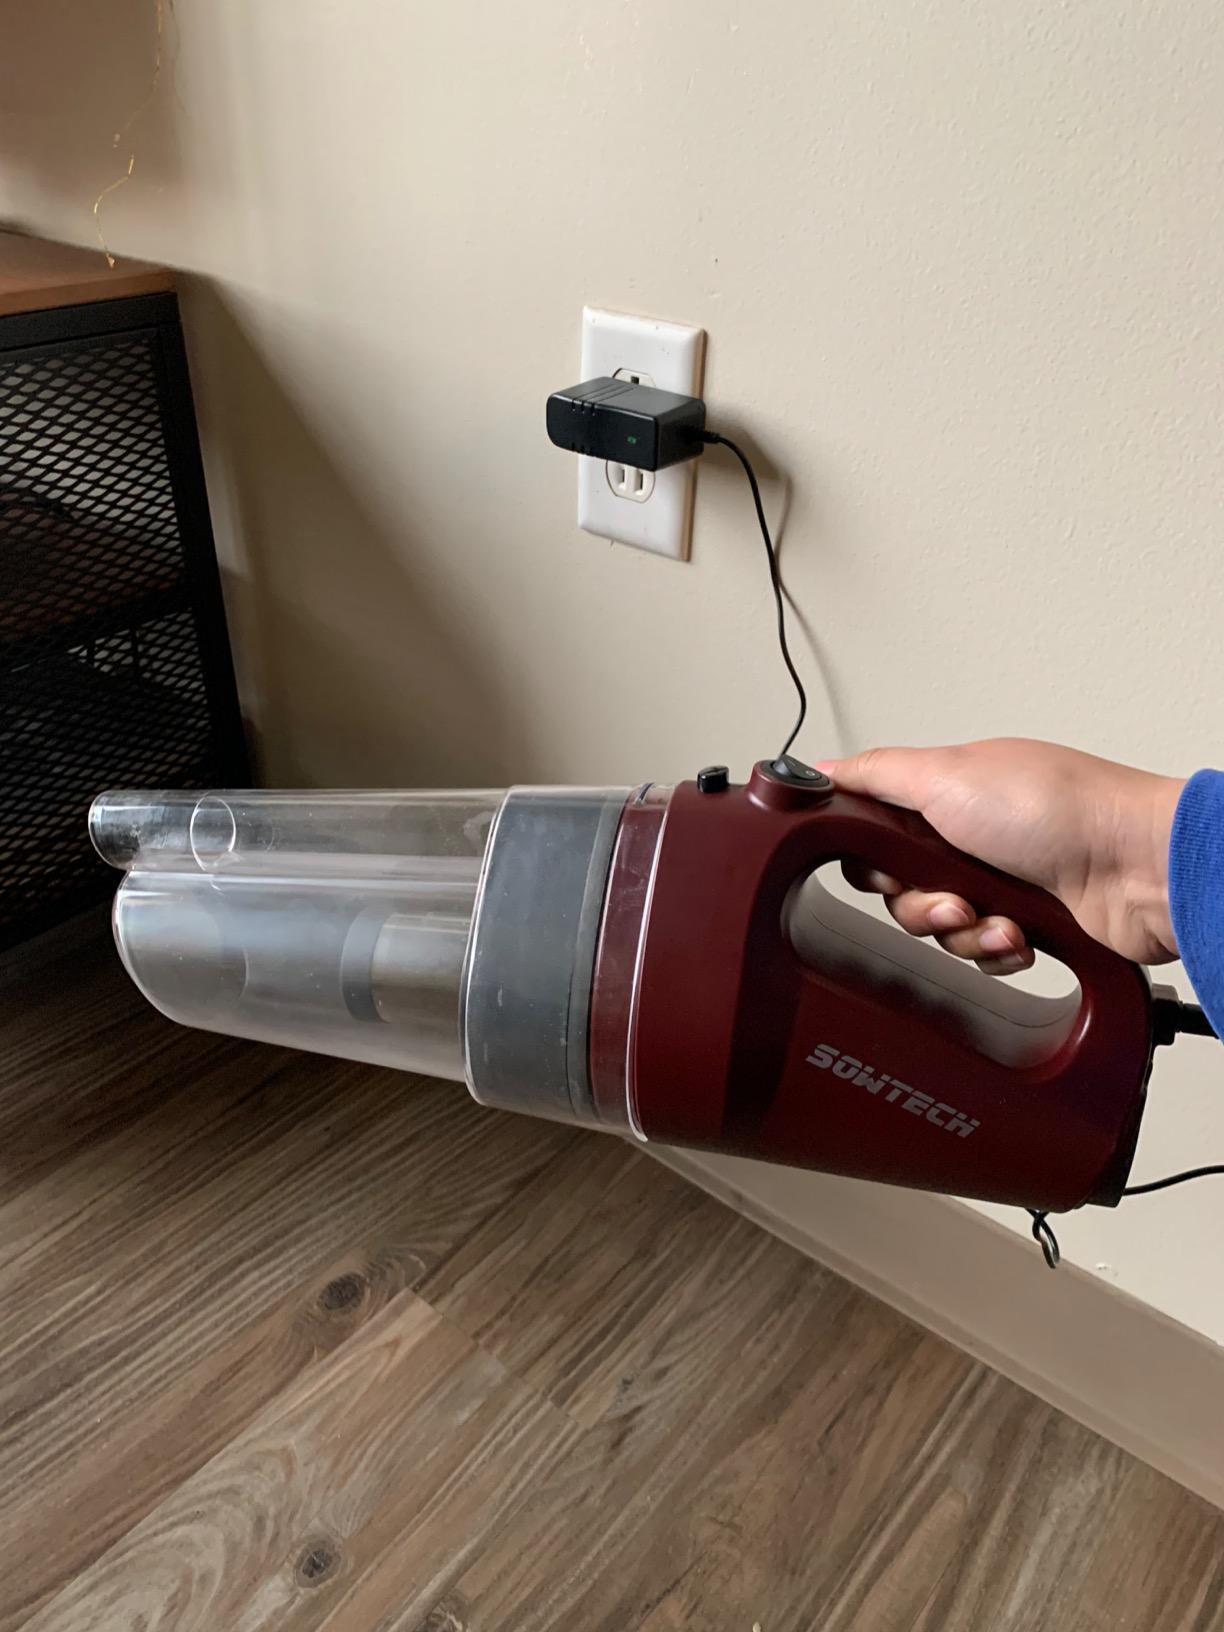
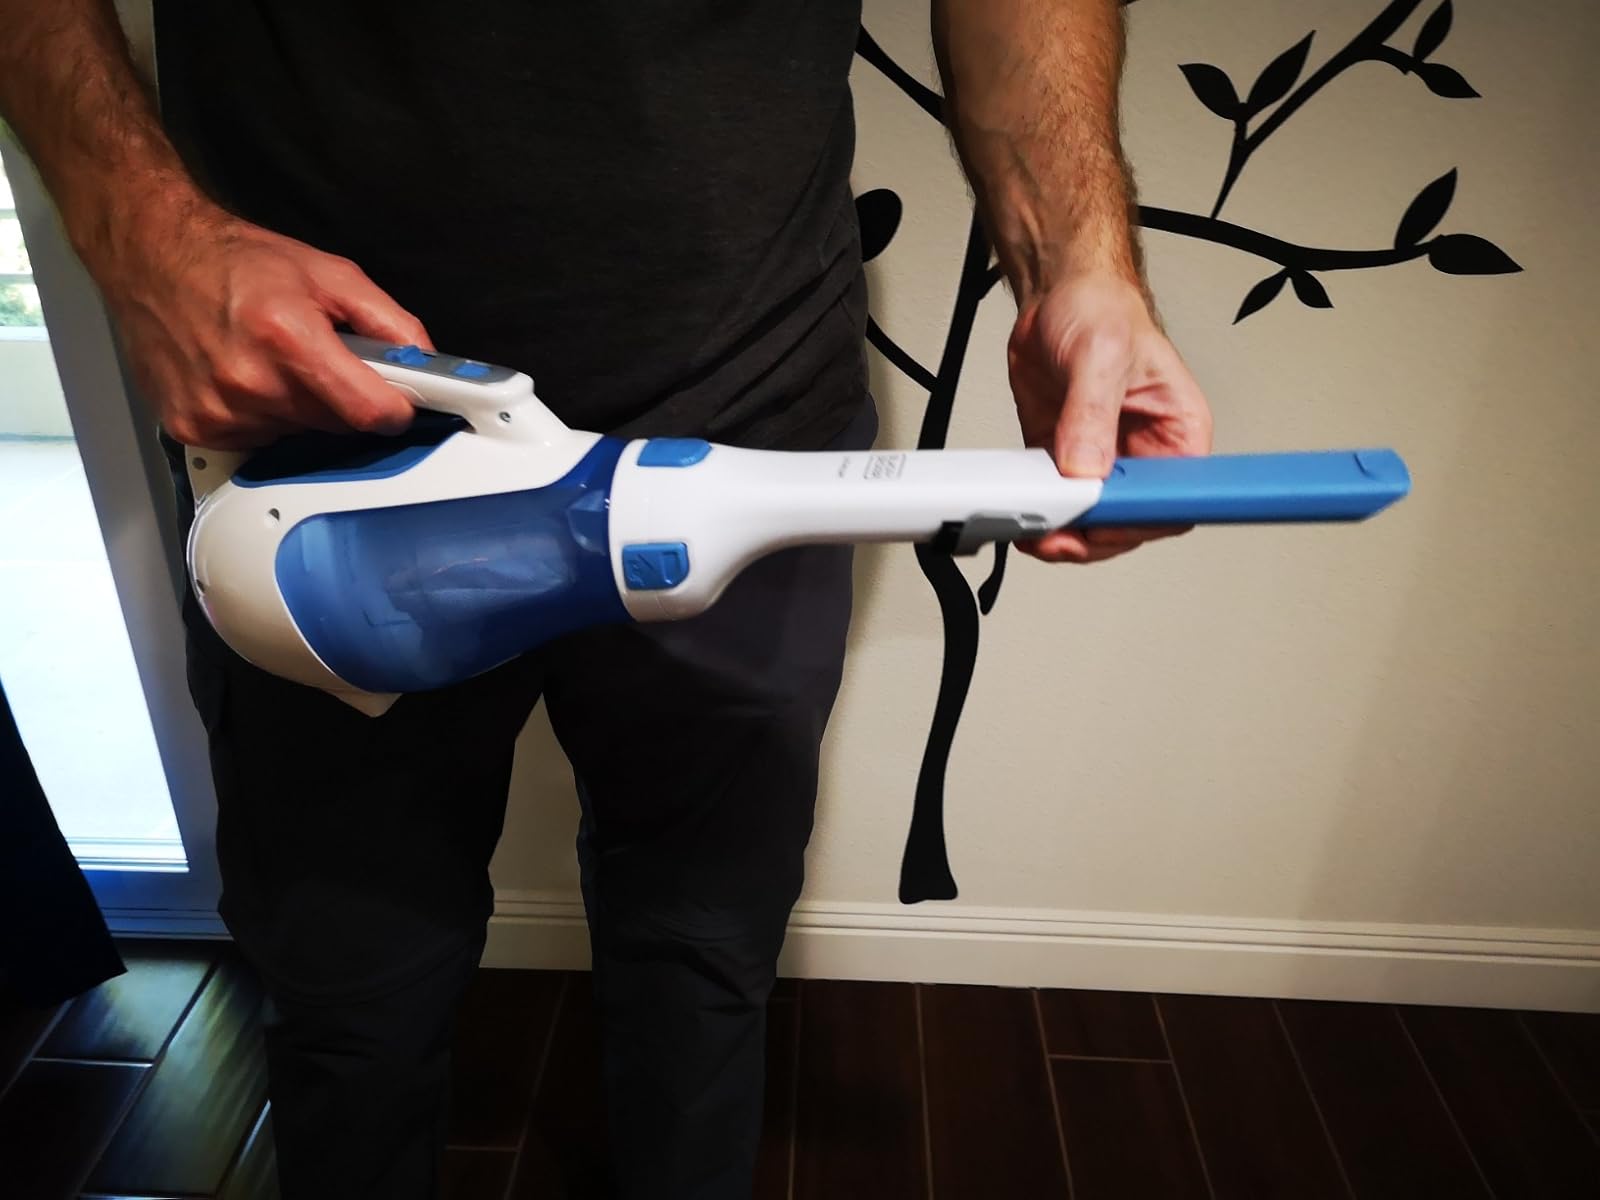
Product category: items_vacuum
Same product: no